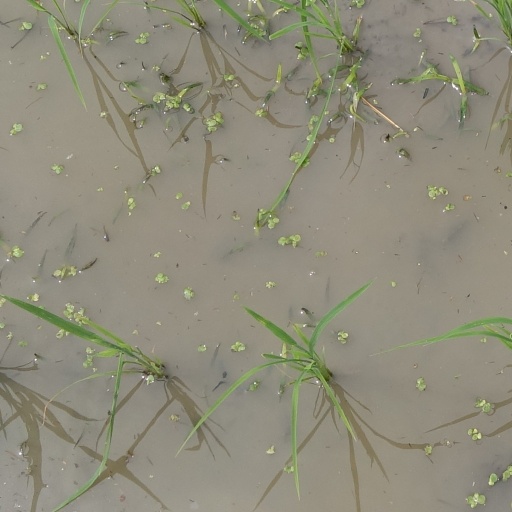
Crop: rice